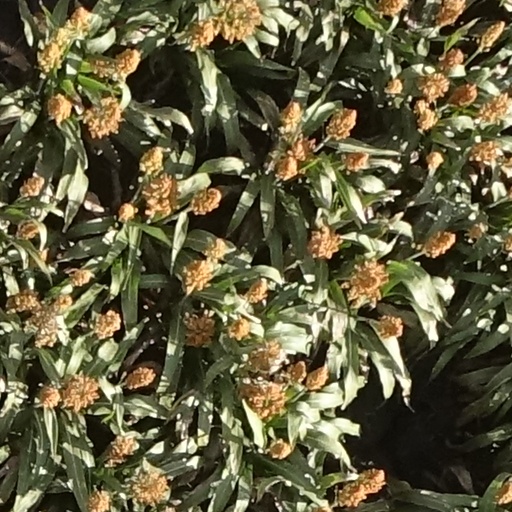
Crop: sorghum